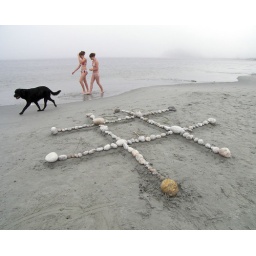
Two girls walk their dog past a stone tic-tac-toe at Taylor Head Beach in Nova Scotia.